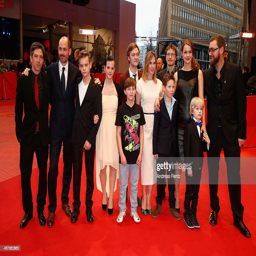
the cast attend the premiere during festival at person .